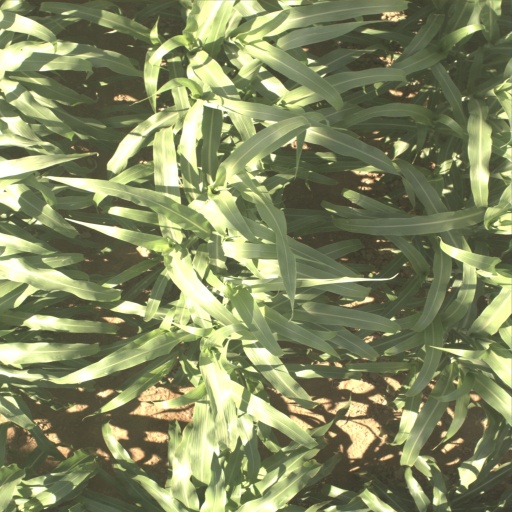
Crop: sorghum